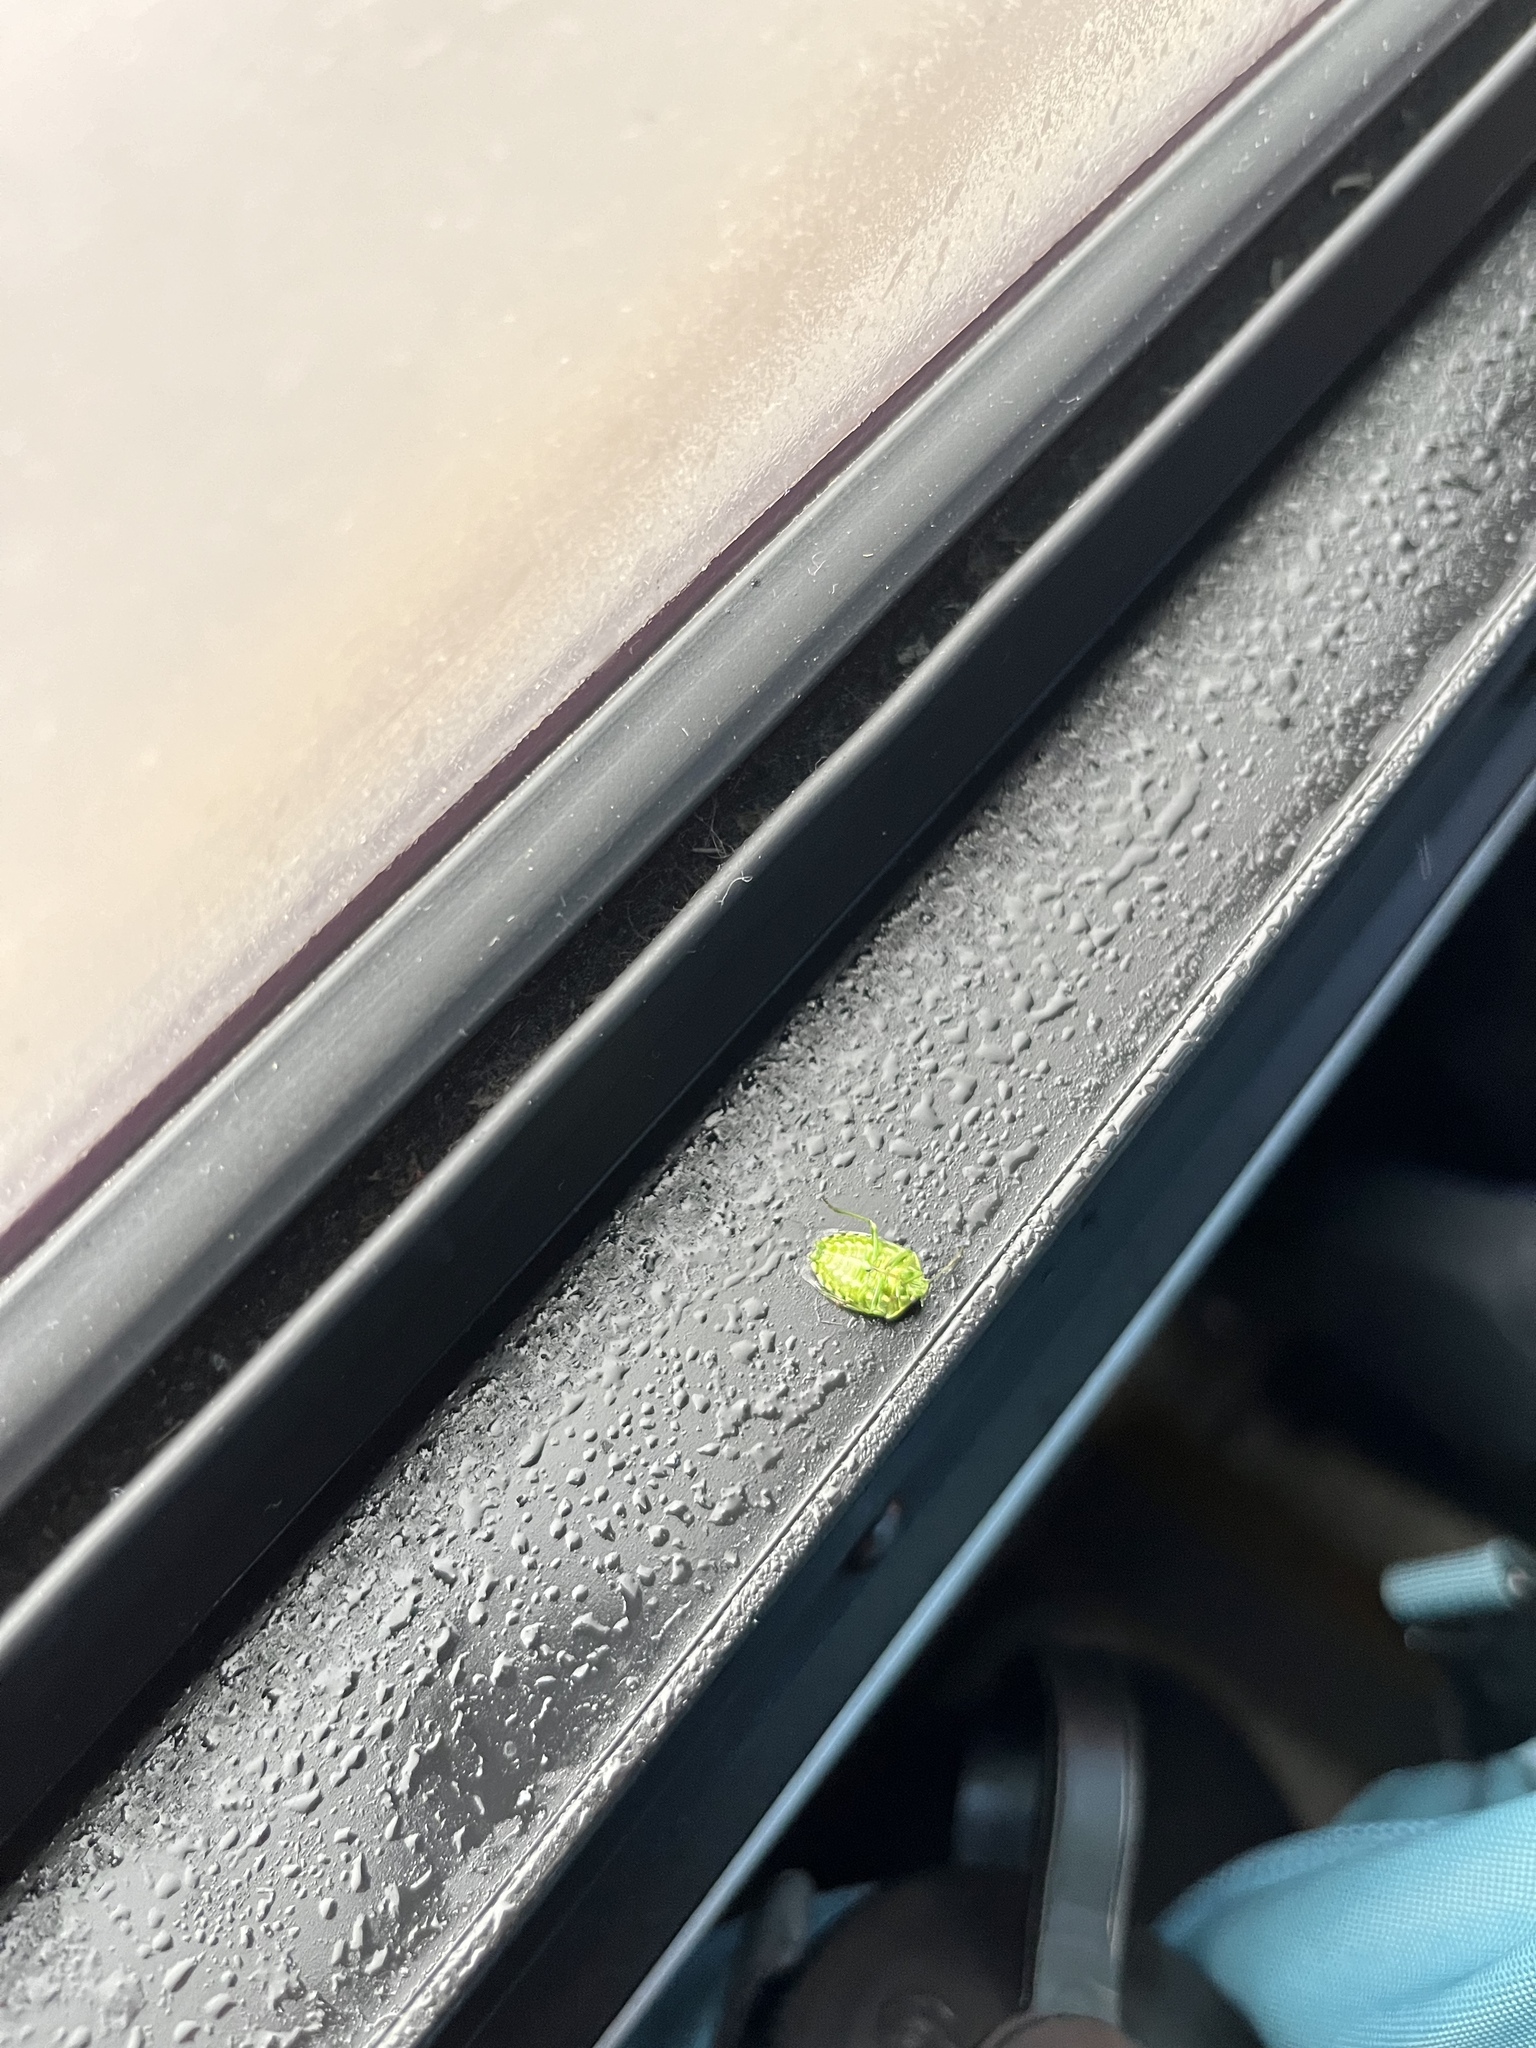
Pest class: stink_bug